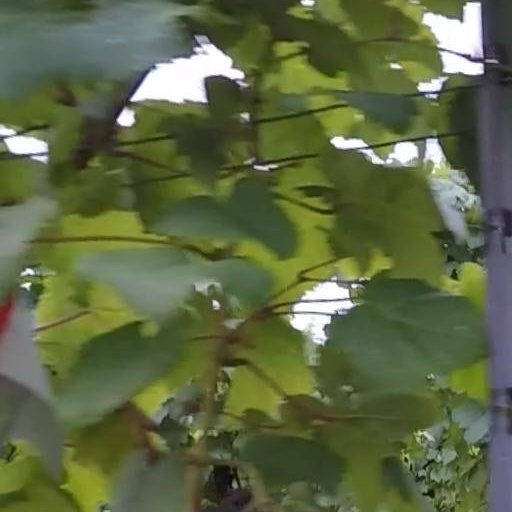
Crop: grape